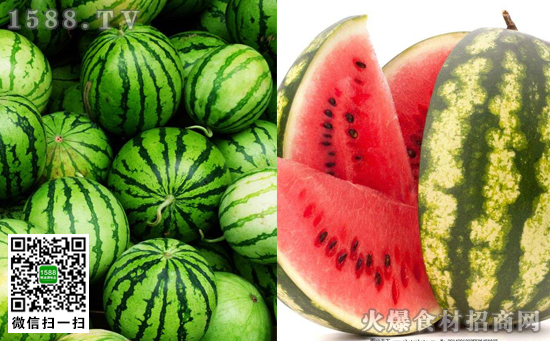
Label: trash